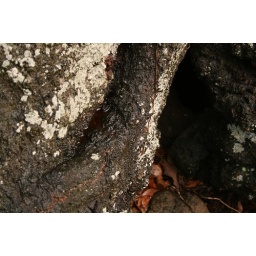
Pool of water in a small crevice. Exactly the reason the tree is rotting.